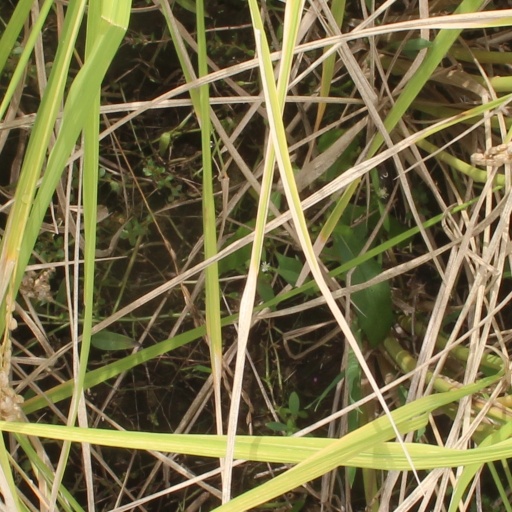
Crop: rice